Ed Brubaker

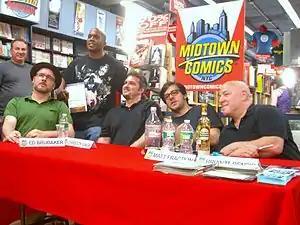
Brubaker (left) at a Midtown Comics book signing in Manhattan with fellow writers (seated left to right) Christos Gage, Matt Fraction and Brian Michael Bendis

Brubaker's first work for Marvel was volume five of the "Captain America" series. Paired with artist Steve Epting, Brubaker introduced new villains and resurrected the long-dead supporting character Bucky Barnes as "the Winter Soldier". The relaunch was a commercial and critical success from its first issue, with its most well-known storyline involving the assassination of Steve Rogers and subsequent passing of the Captain America mantle to Bucky Barnes. Brubaker wrote "Captain America" for eight full years, from November 2004 to October 2012, alongside several spin-off titles and associated series based around the character, including the 2009 mini-series "", which featured the return of Rogers, the eight-issue "The Marvels Project" limited series, as well as "Secret Avengers", an ongoing series that followed the adventures of the eponymous team formed in the aftermath of the company-wide crossover storyline "Siege".